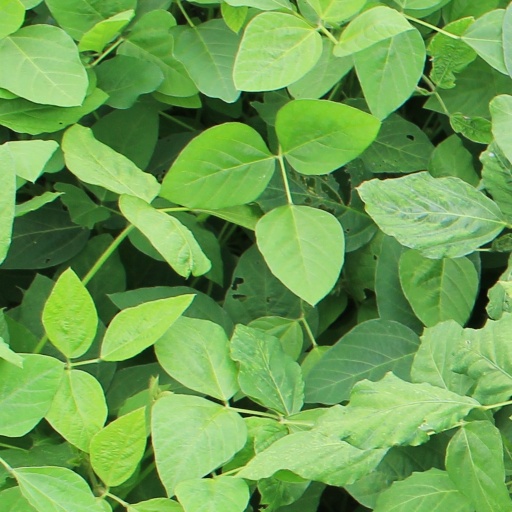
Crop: soybean